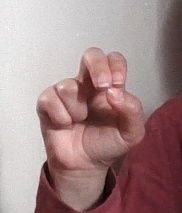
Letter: gaaf